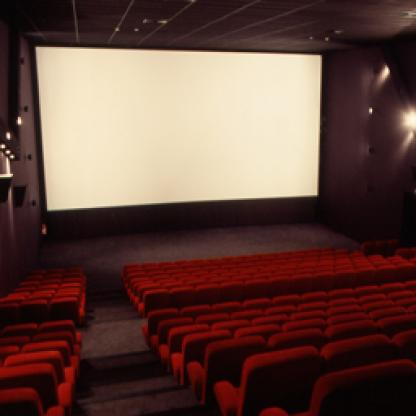
Scene: Indoor